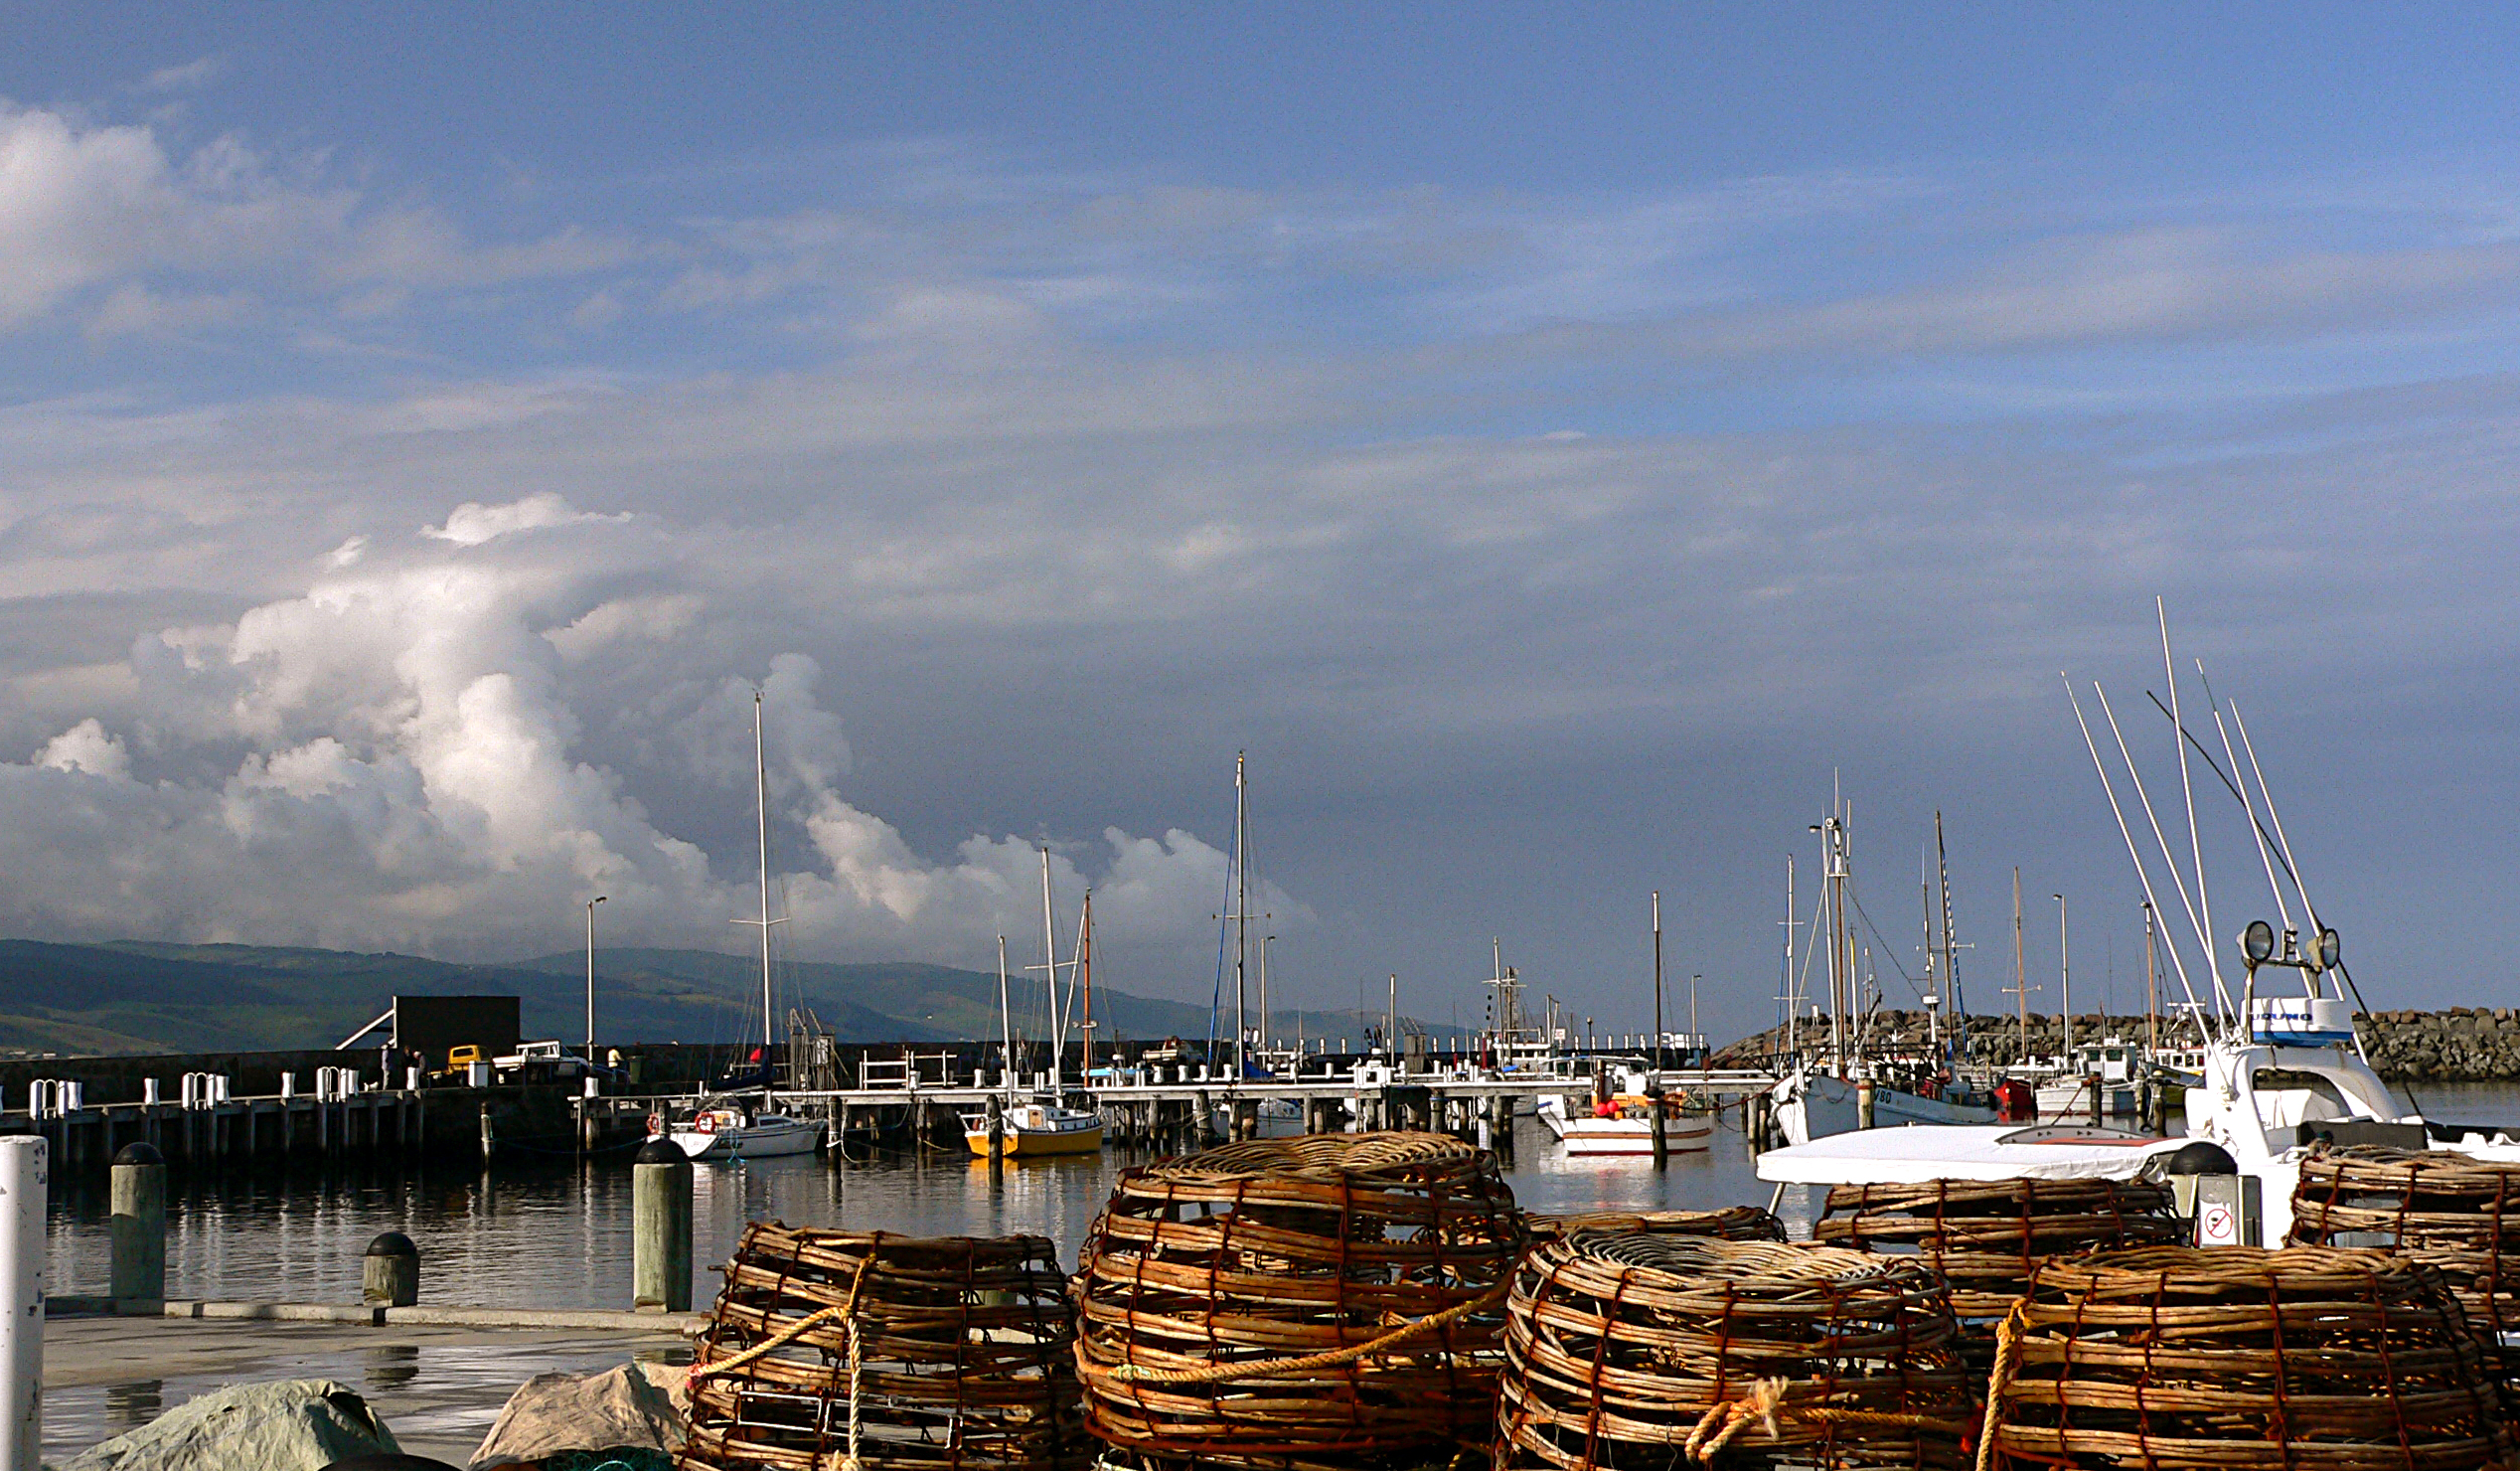
sea, coast, ocean, dock, cloud, sky, boat, morning, shore, pier, dusk, evening, surf, vehicle, fishing, bay, harbor, marina, port, australia, great, beaches, bridgecamera, seacliffs, crayfishpots